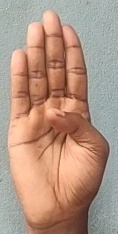
ASL sign: B